William Creighton Jr.

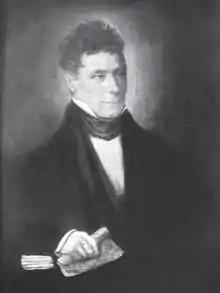

William Creighton Jr. (October 29, 1778 – October 1, 1851) was an American politician, state official, and judge who served as the first Secretary of State of Ohio, a United States representative from Ohio and a United States district judge of the United States District Court for the District of Ohio.